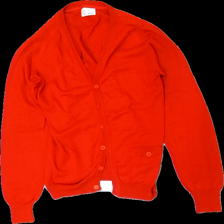
View: front
Type: Sweater
Category: Ladies
Brand: Not in the list
Brand text on label: Mono
Colors: Red
Material: 56% Acyl 44% Wool
Cut: Regular
Season: All
Holes: Major
Damage: holes
Damage location: middle left
Price range: <50
Recommended usage: Export